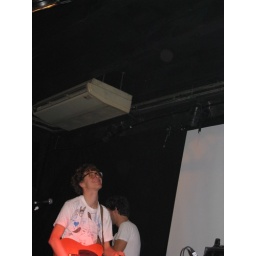
the whitest boy alive in UK@hoxton bar